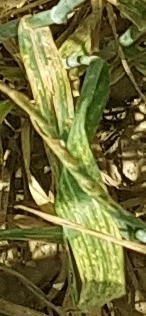
Label: Wheat___Yellow_Rust